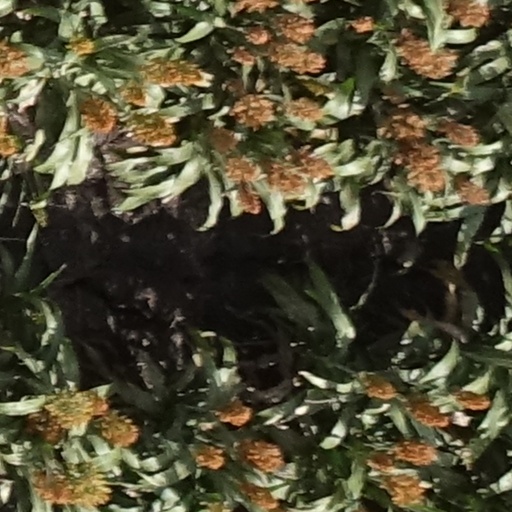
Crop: sorghum